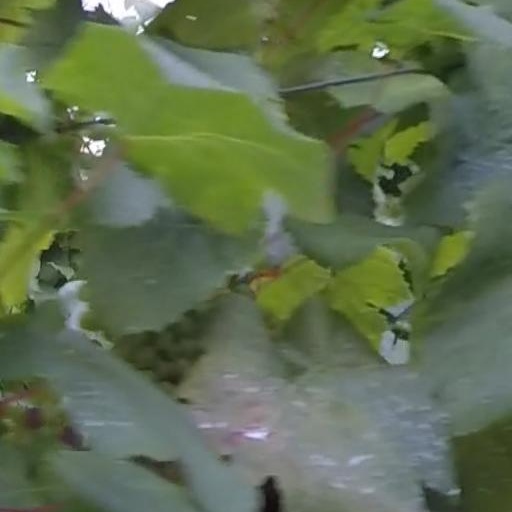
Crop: grape